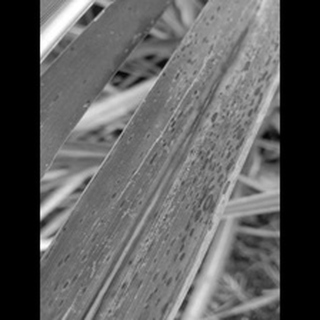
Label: sugarcane_rust